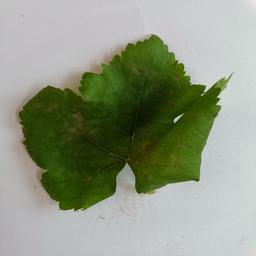
Label: Powdery Mildew